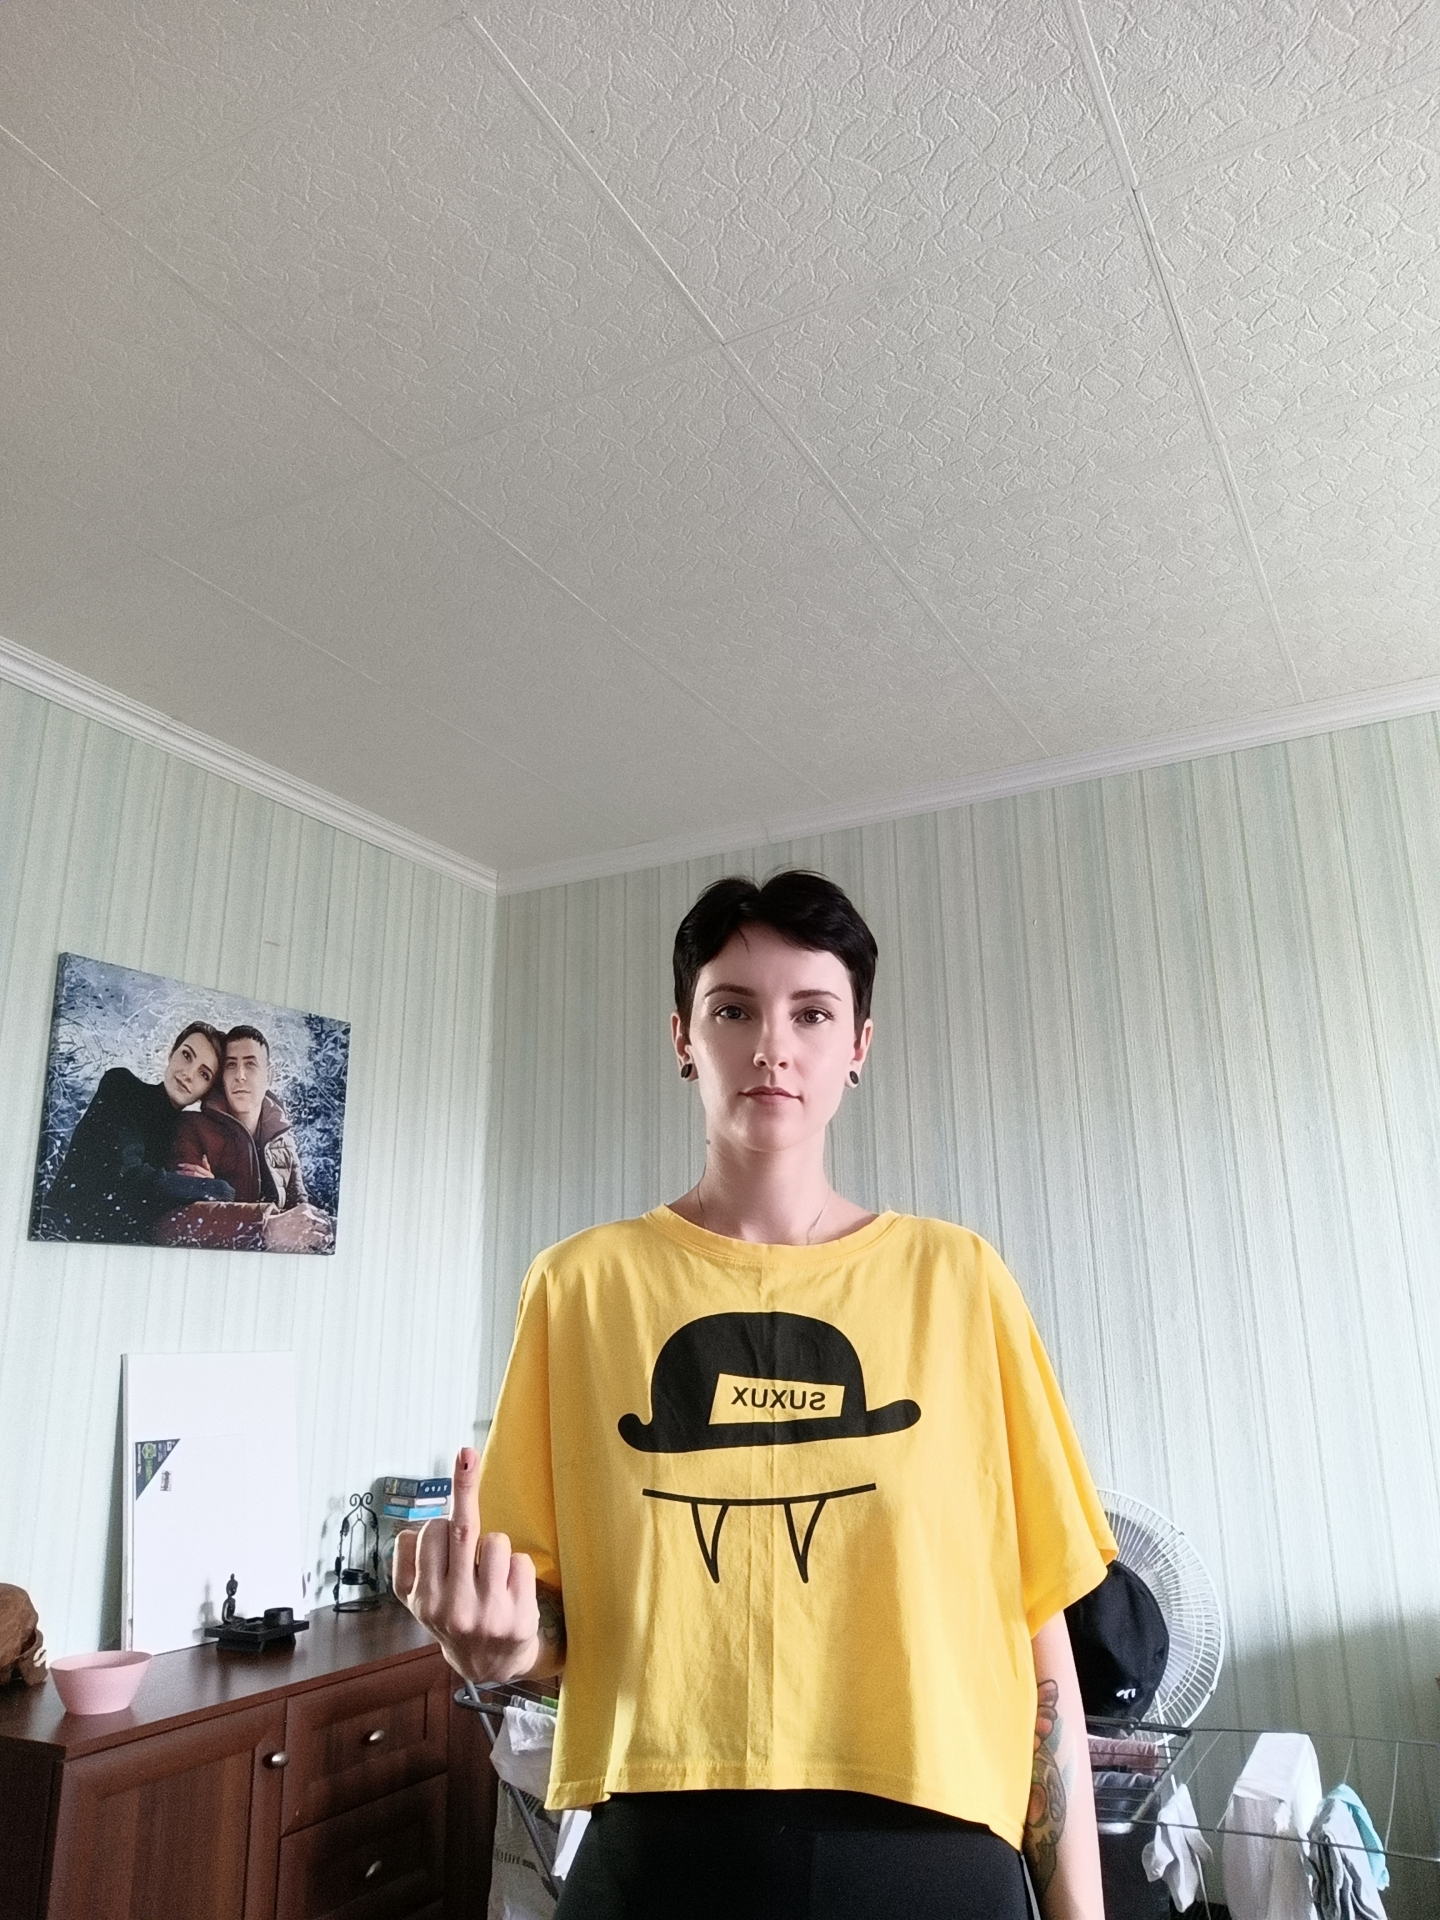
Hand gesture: middle_finger